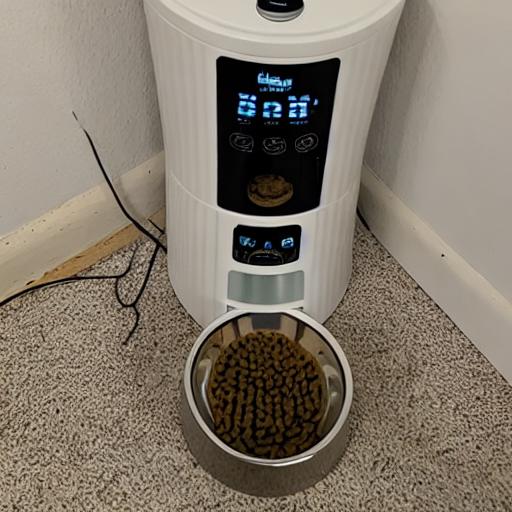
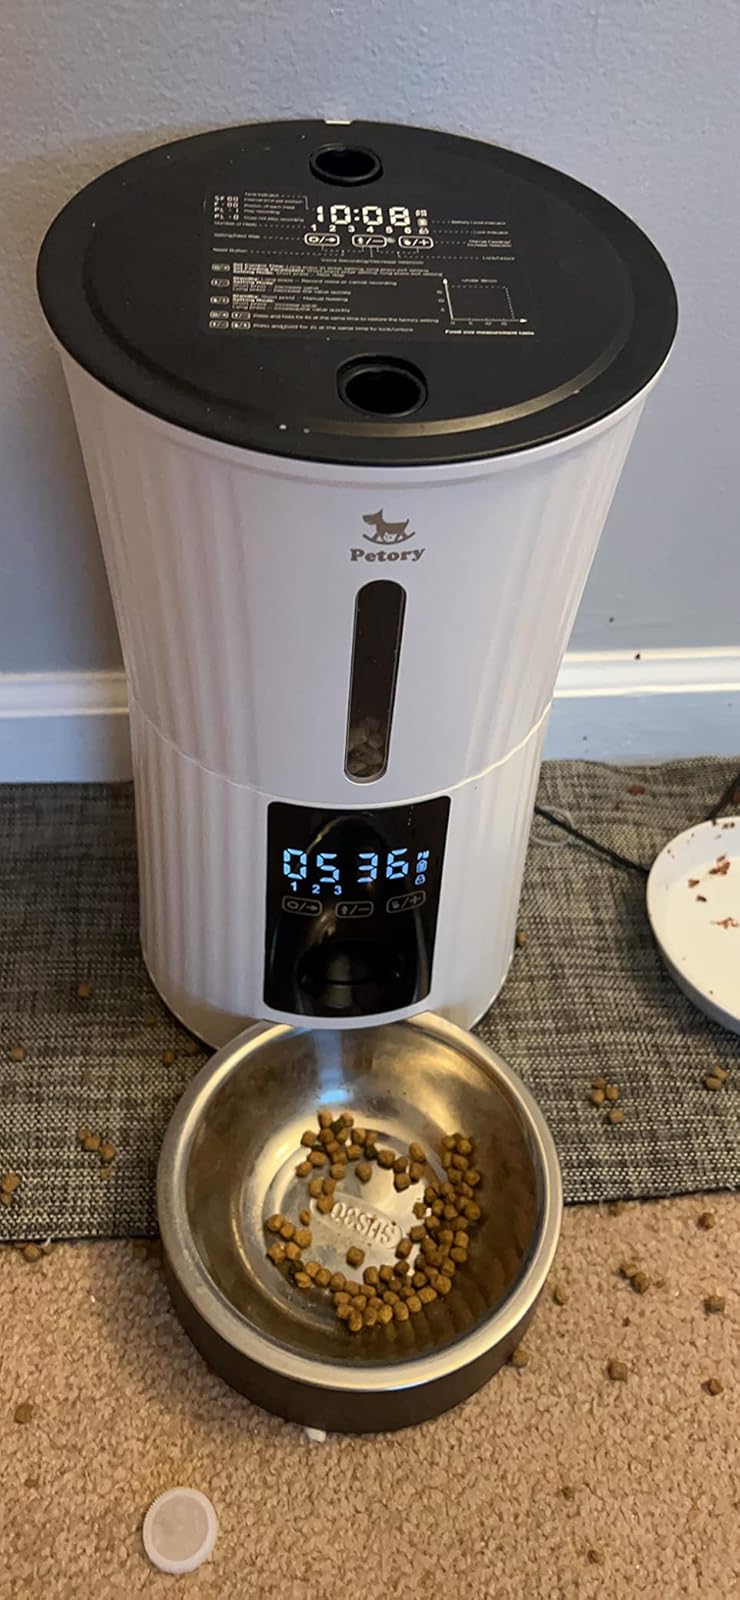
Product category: items_feeder
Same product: no